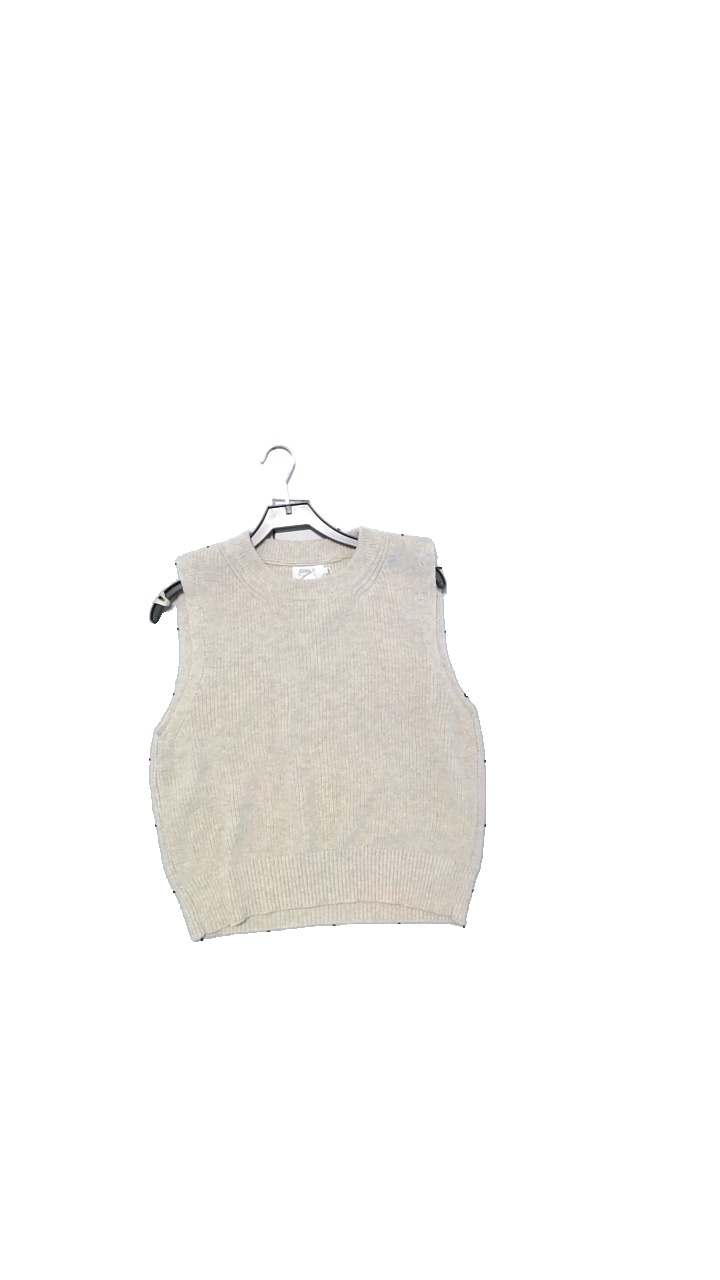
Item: Vest (Ladies)
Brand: Only
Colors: Beige
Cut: Regular
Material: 40%Acryl, 28%Ull,18%Polyester
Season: Winter
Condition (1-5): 3
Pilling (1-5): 3
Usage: Reuse
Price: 50-100